Delray Beach station (Seaboard Air Line Railroad)

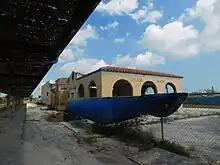
The station depot after the fire of February 25, 2020

On February25, 2020, the station was largely destroyed by arson, and it was not known at the time if the city of Delray Beach would continue with the restoration. After sitting vacant and abandoned for almost a year, in January 2021 the city announced a $2.6million plan to fully restore the building with plans to move the city's Health and Wellness Center and Department of Human Resources to the restored structure once work is complete.